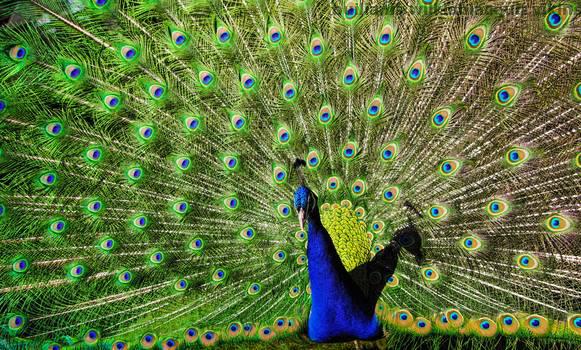
Label: Watermark